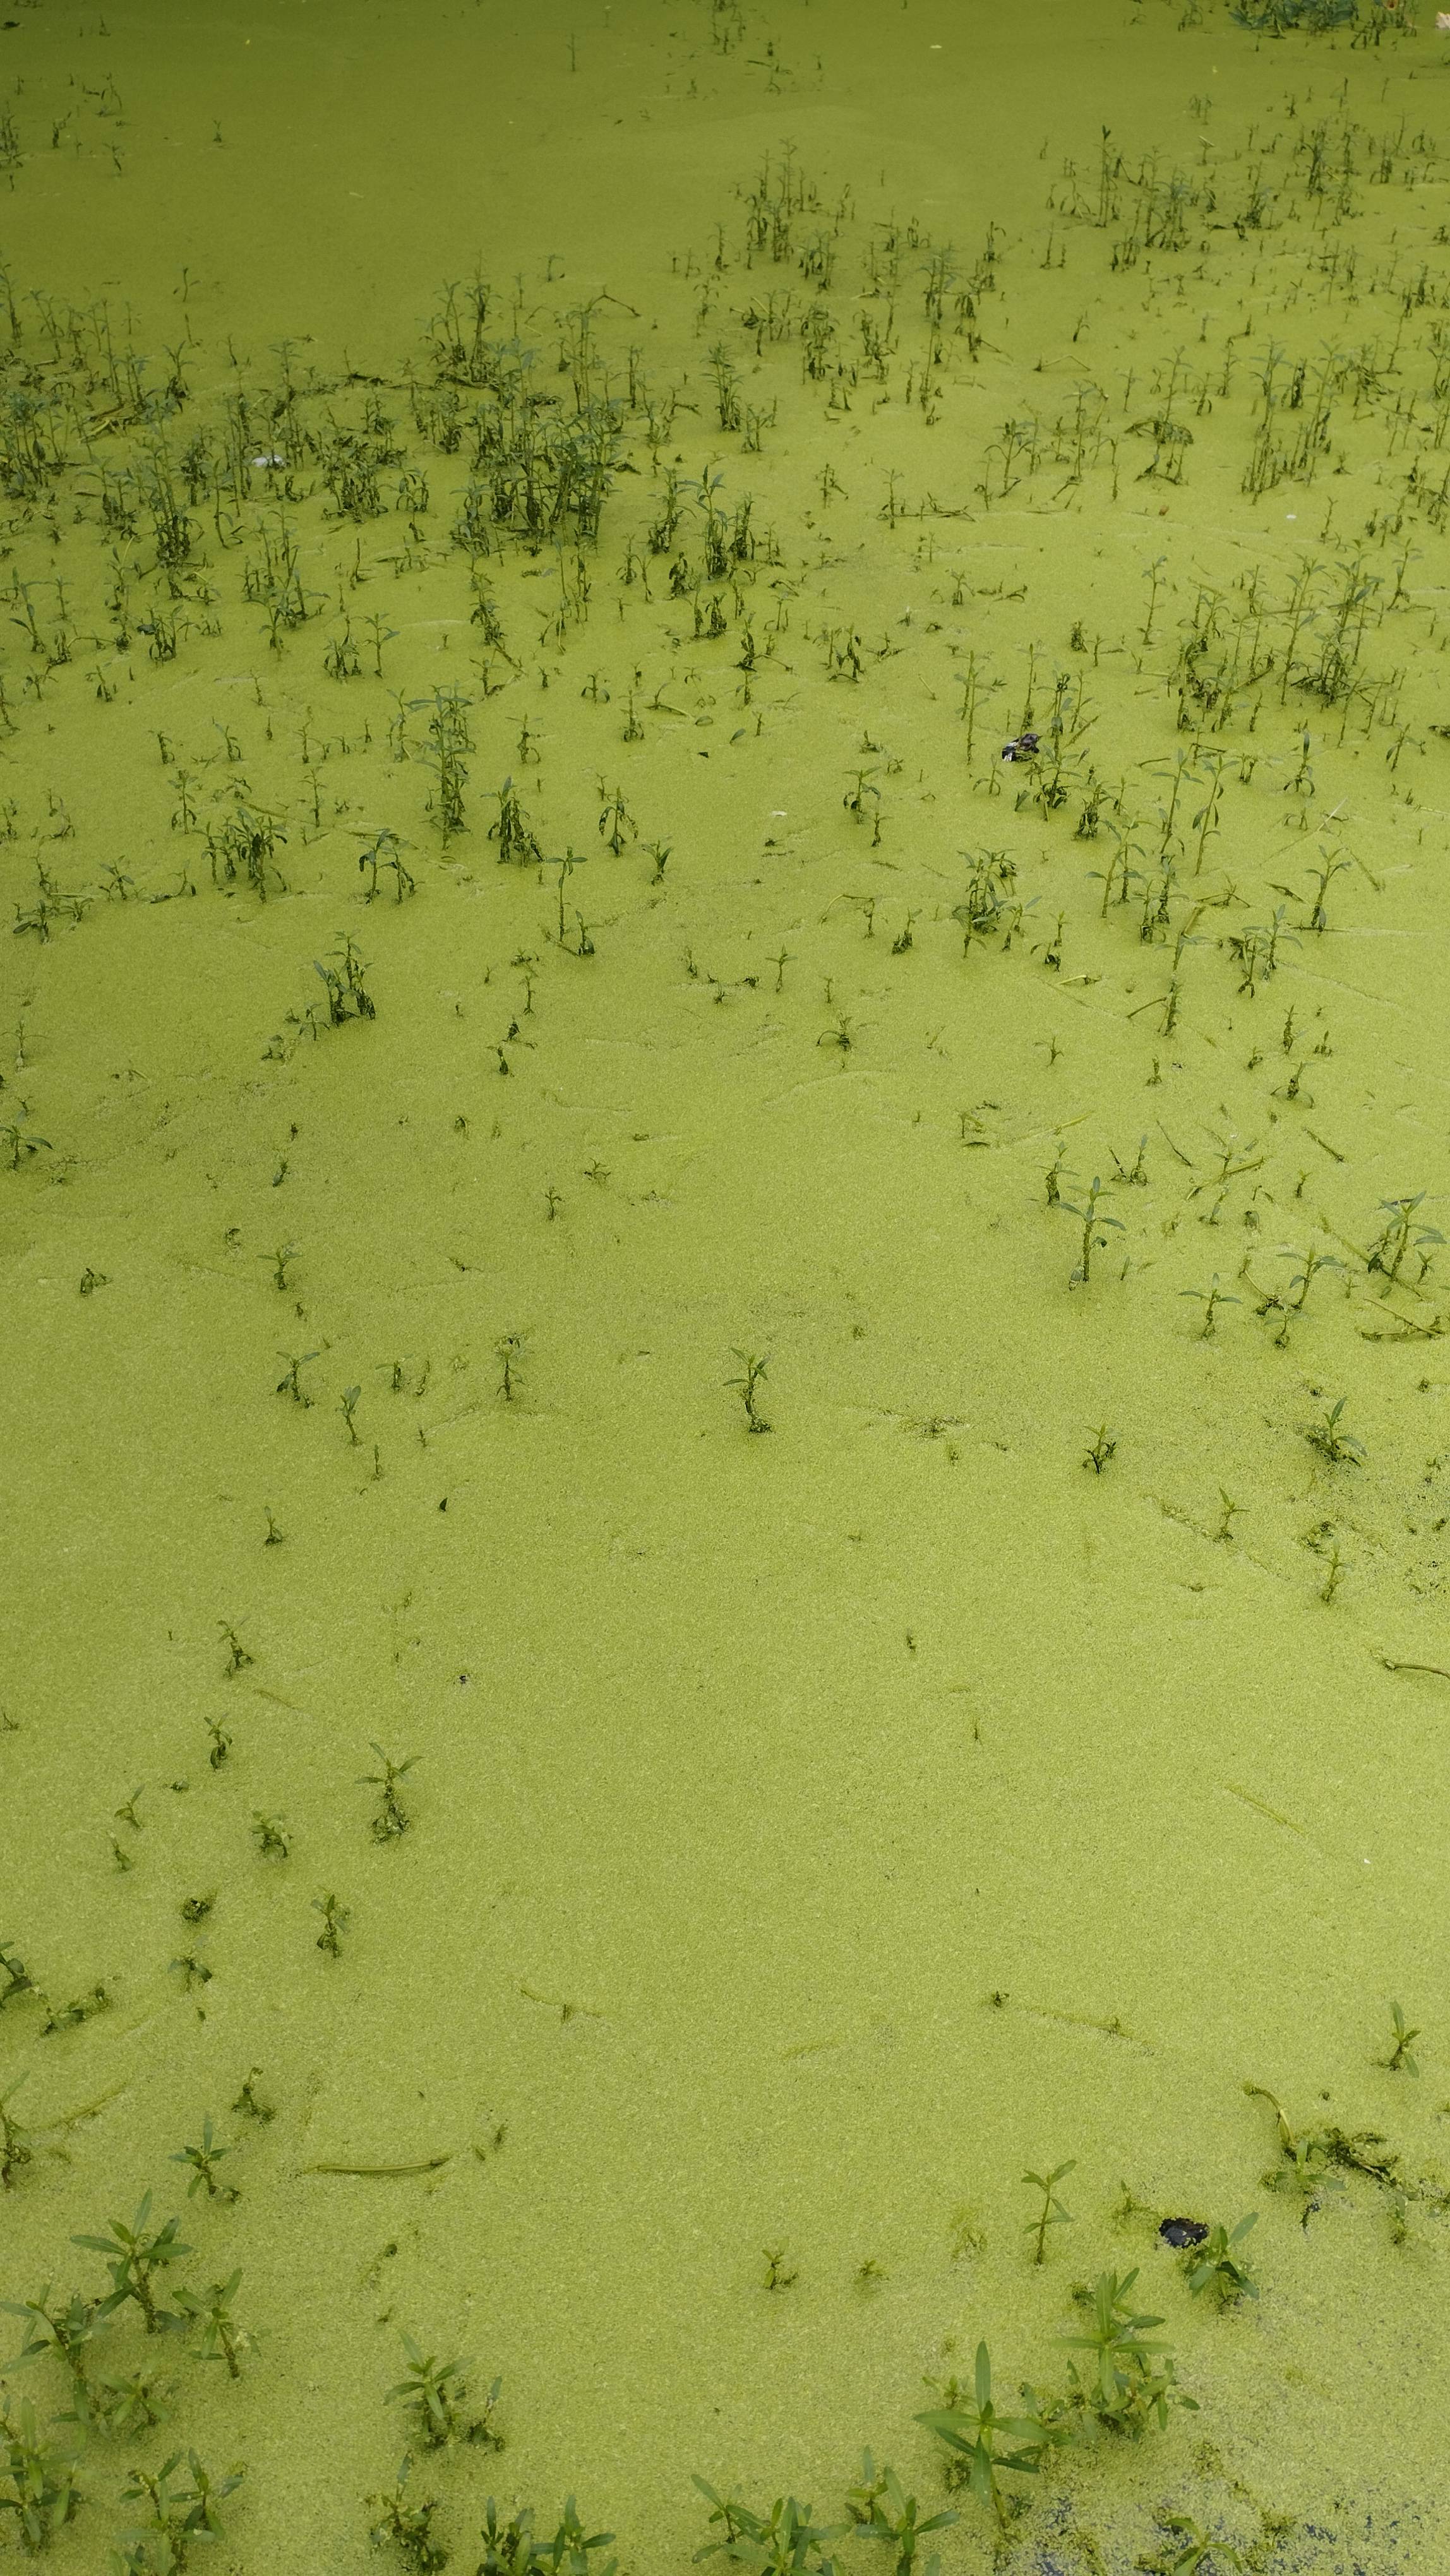
Species: Common Duckweeds (Lemna minor)